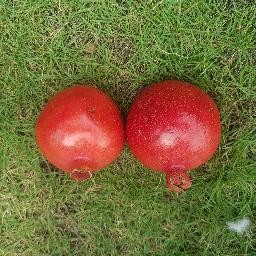
Fruit: Pomegranate
Quality: Good